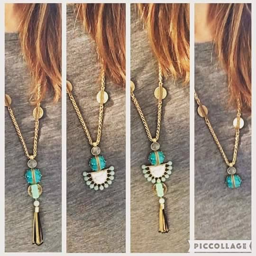
wear up to ways the necklace